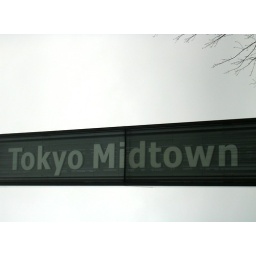
'Tokyo Midtown' street sign in roppongi, an overcast day